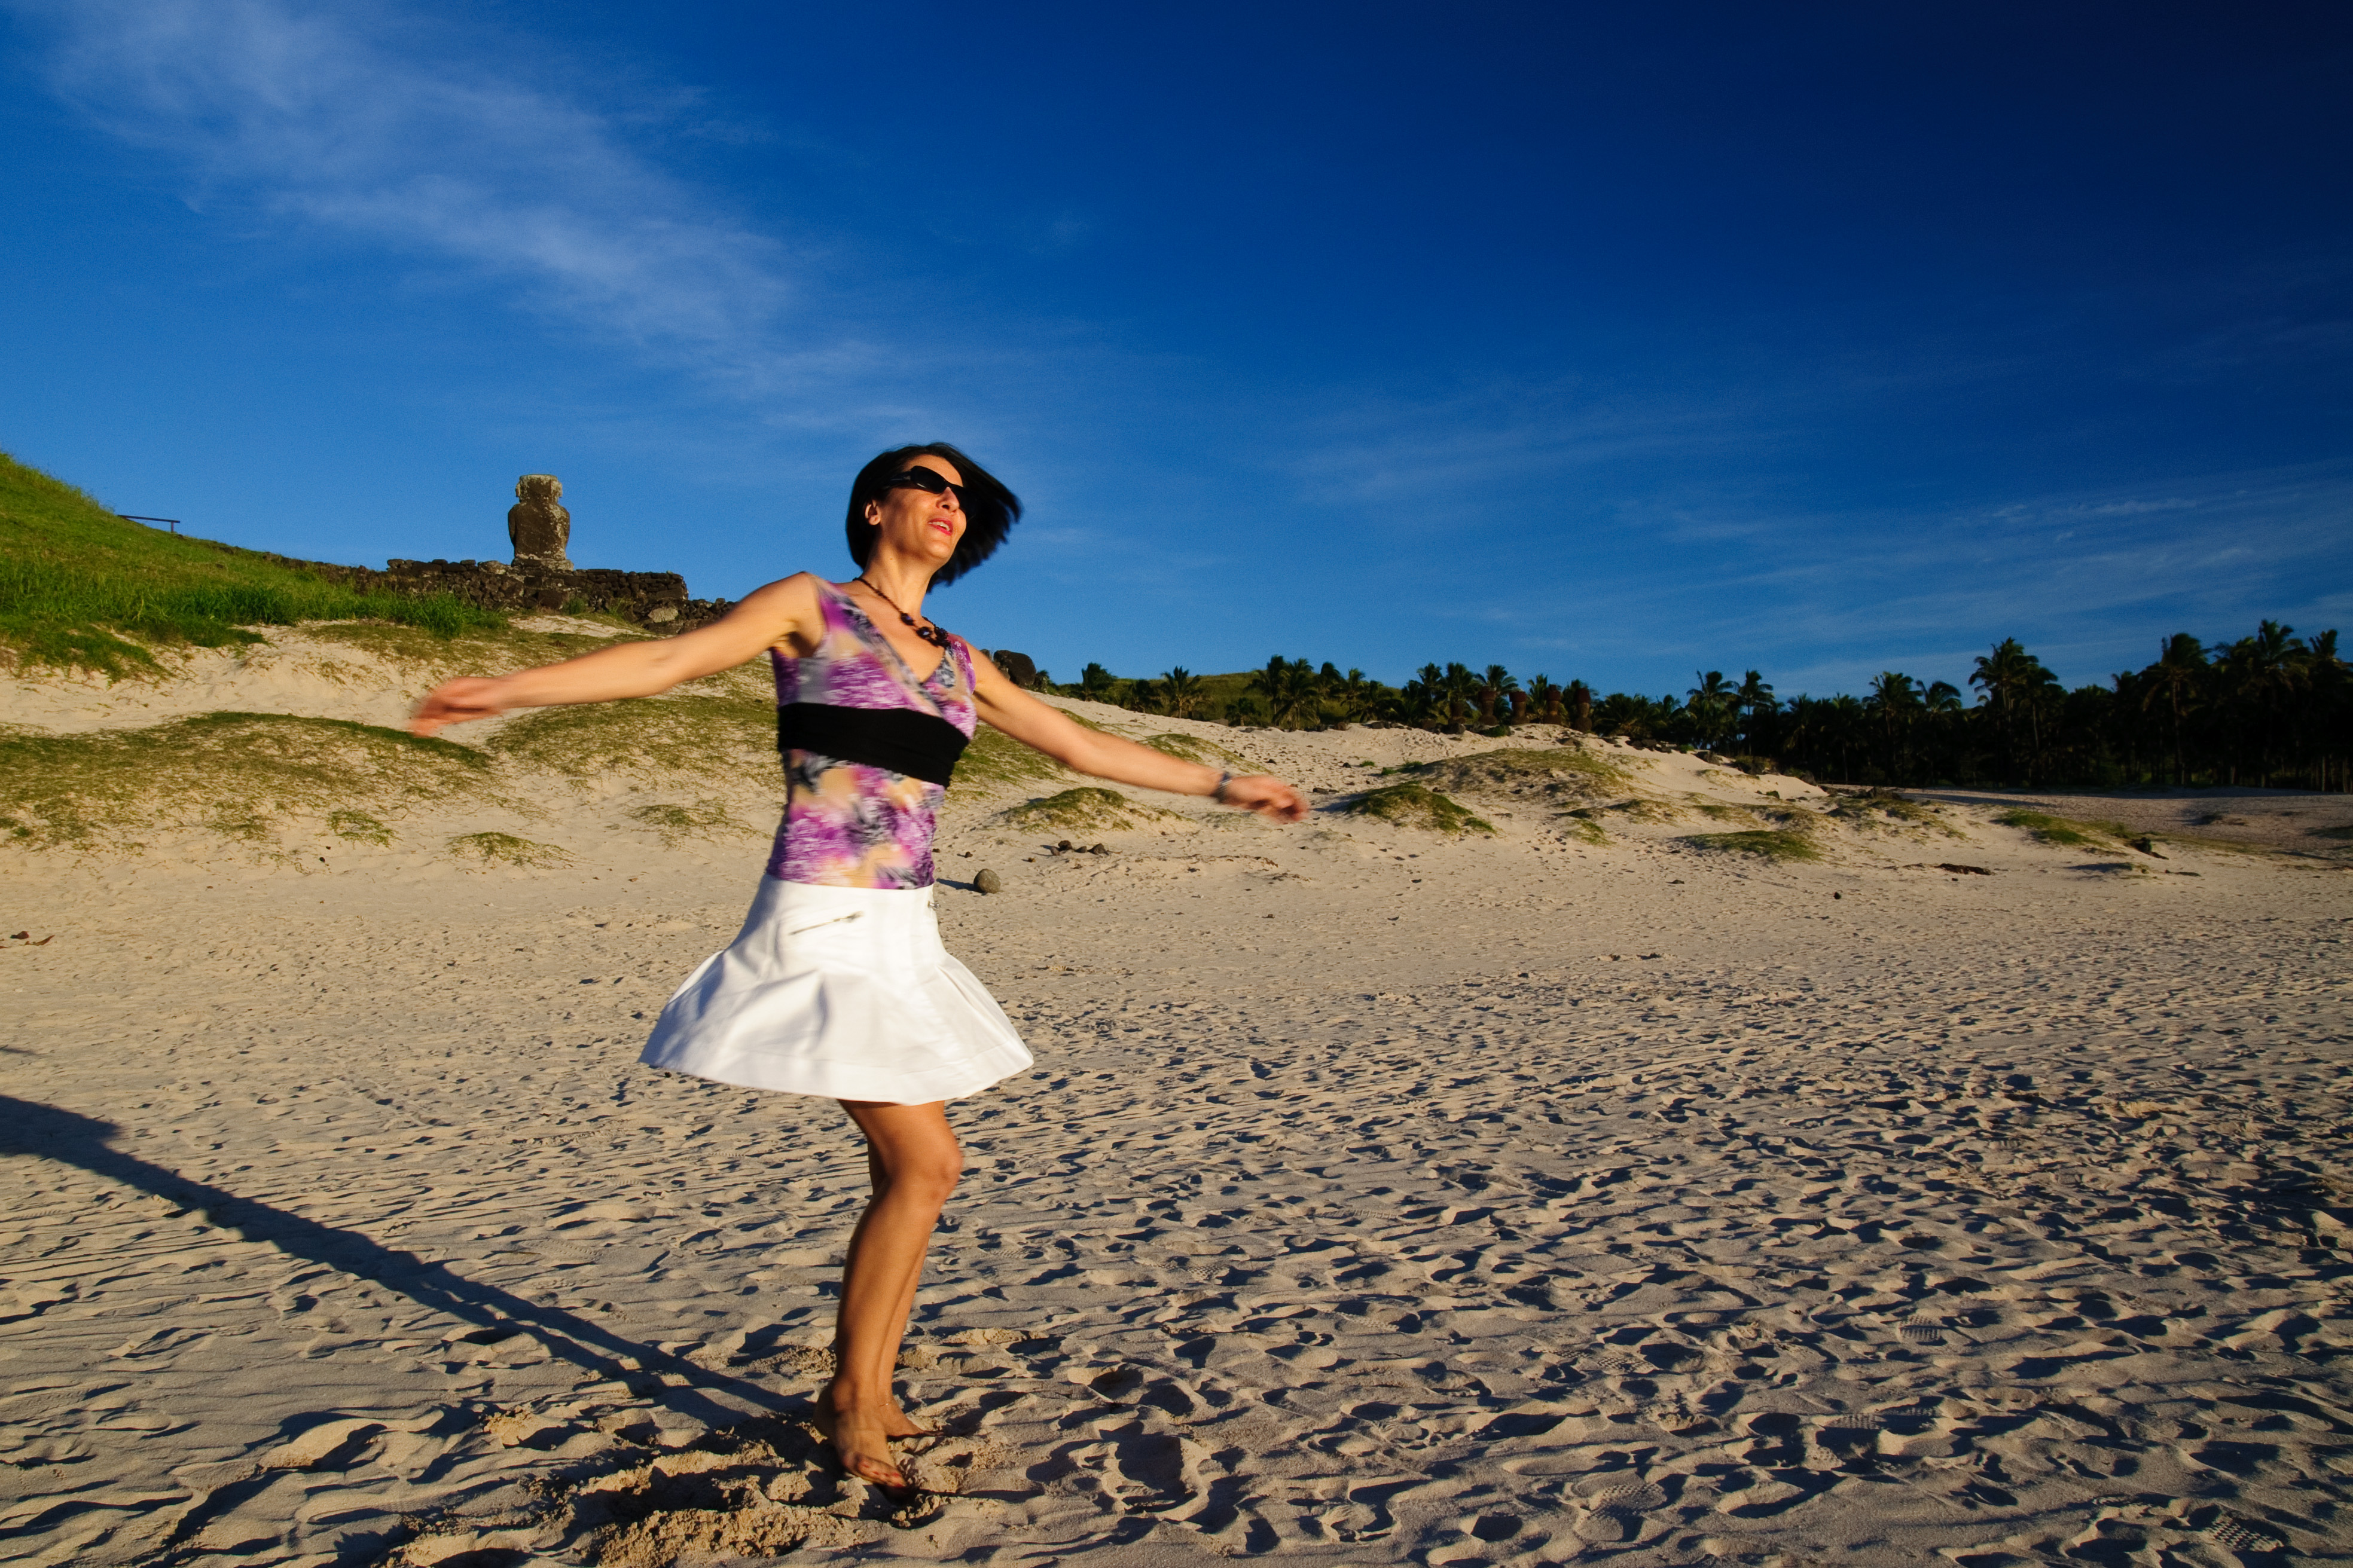
beach, sea, sand, ocean, vacation, nikon, chile, d300, easterisland, rapanui, isoladipasqua, natural environment